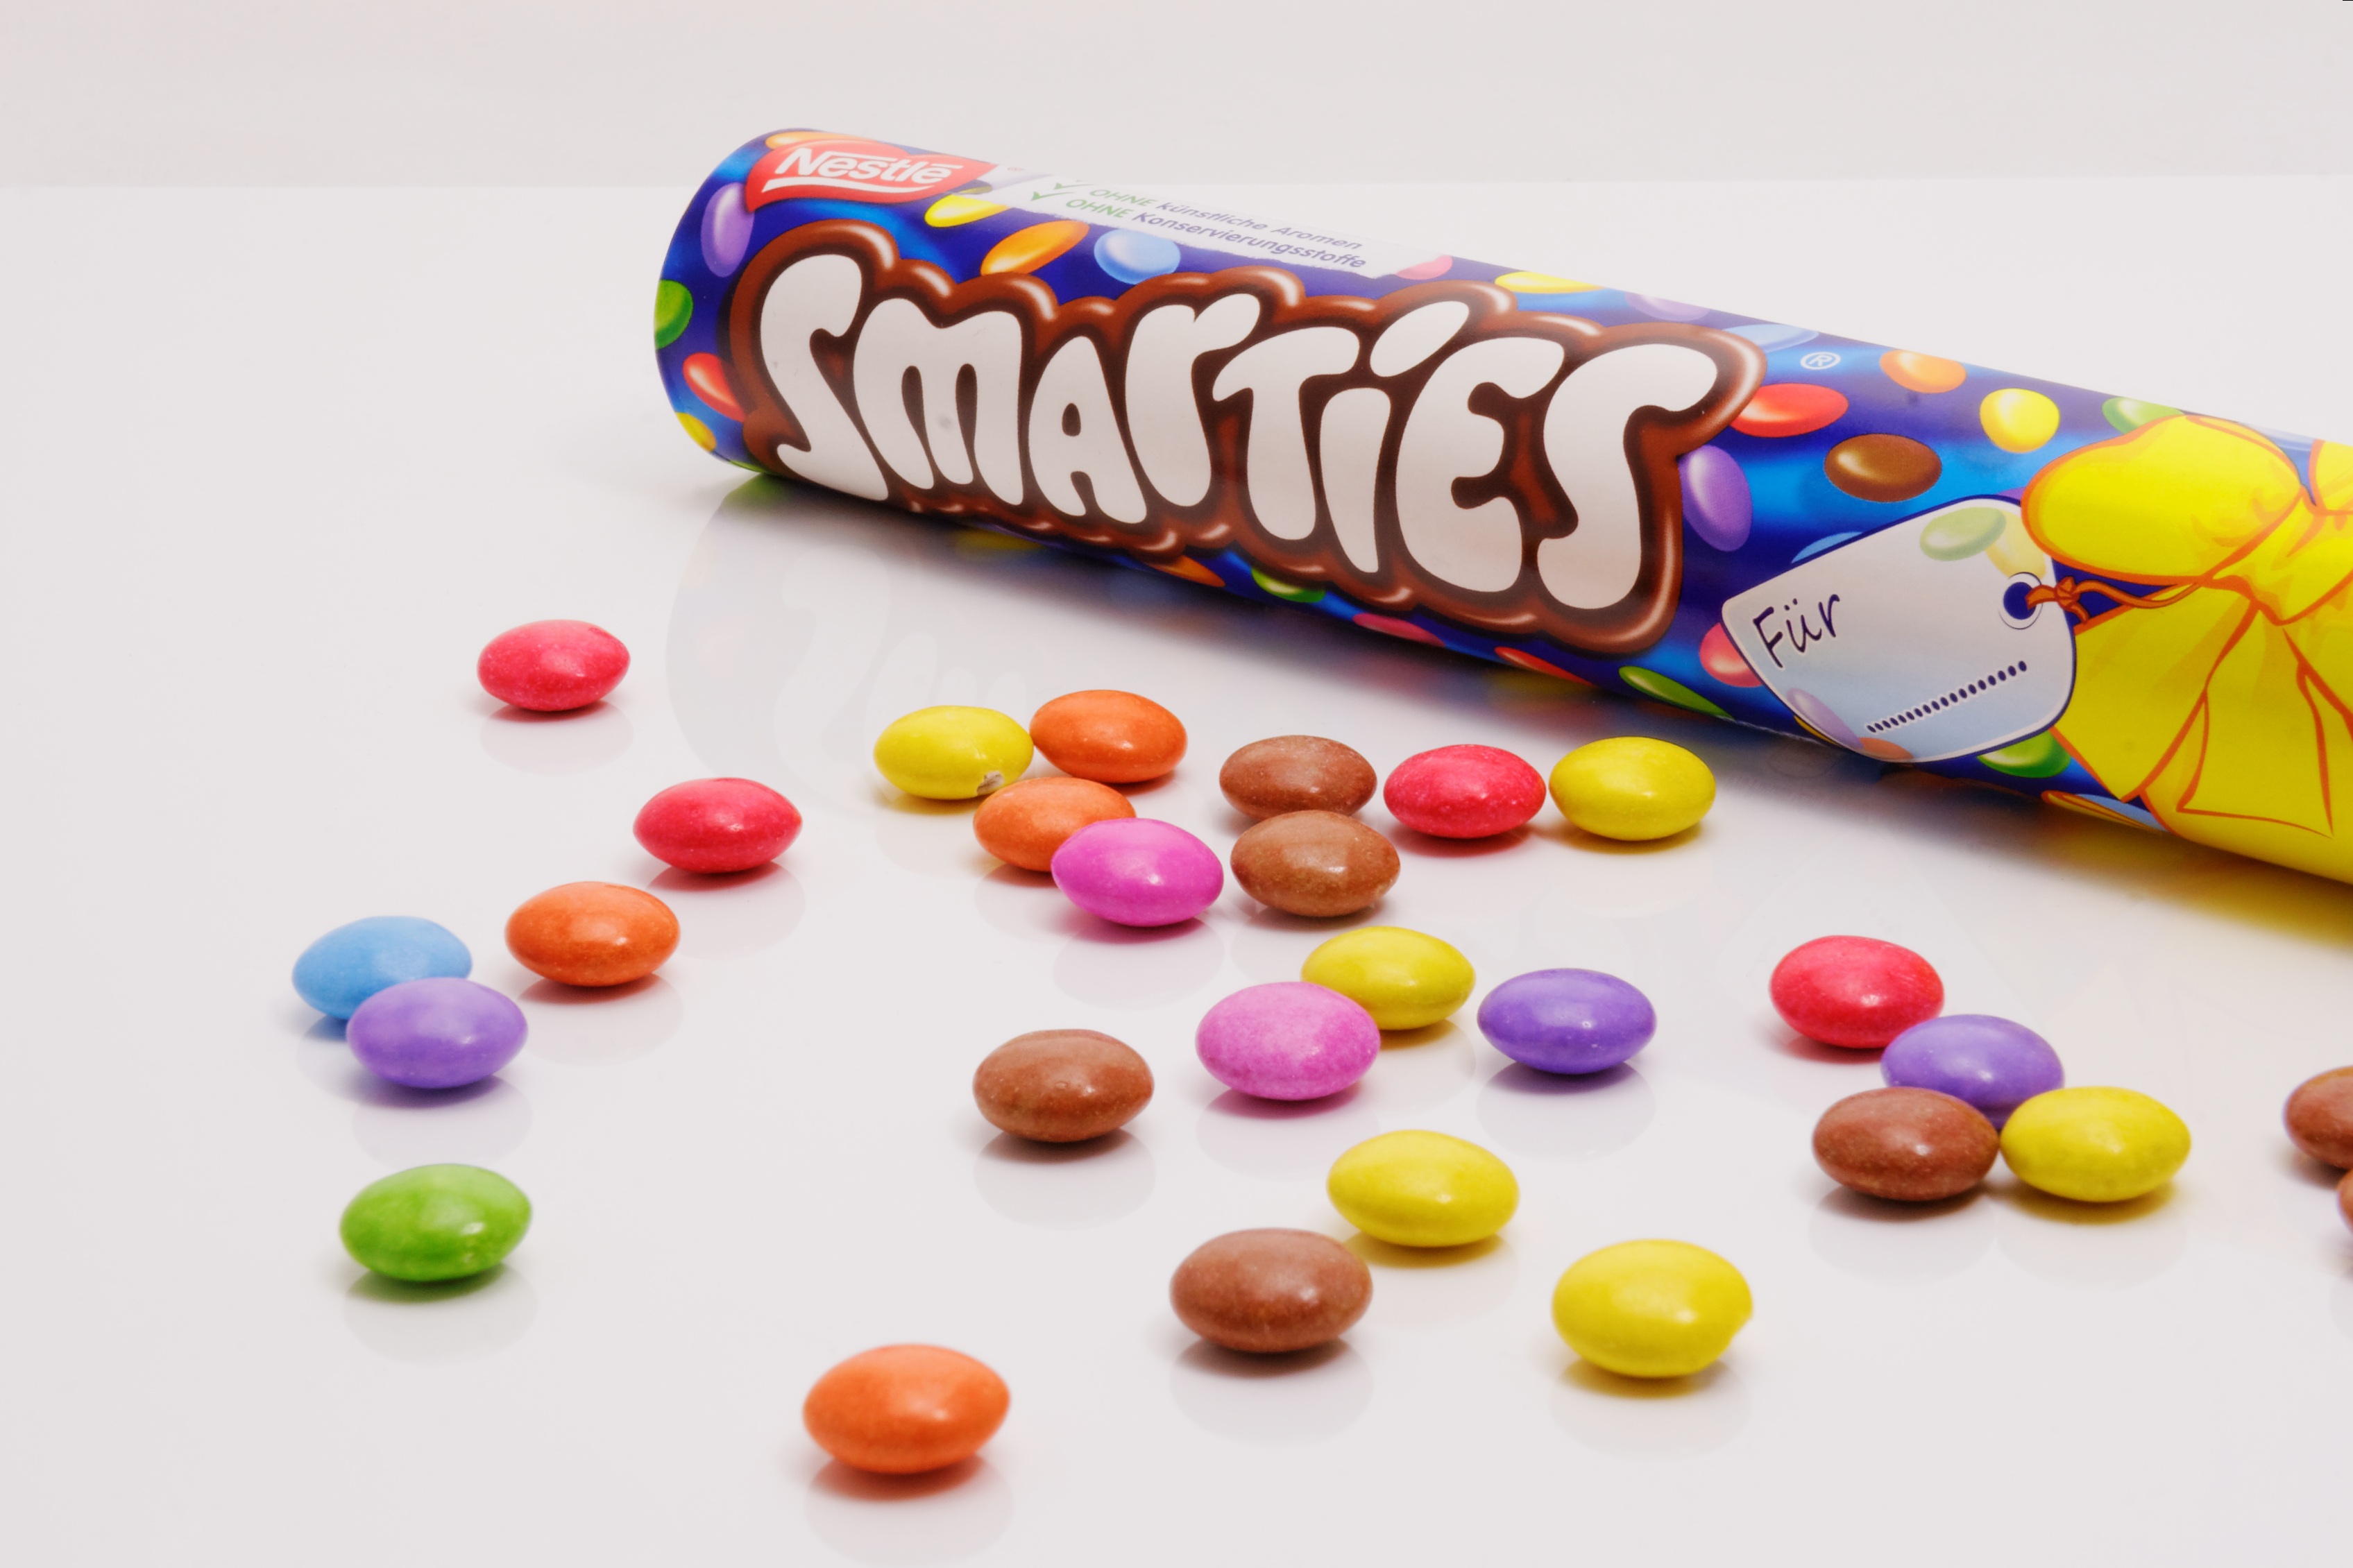
sweet, food, colorful, dessert, delicious, candy, smarties, confectionery, nibble, snack food